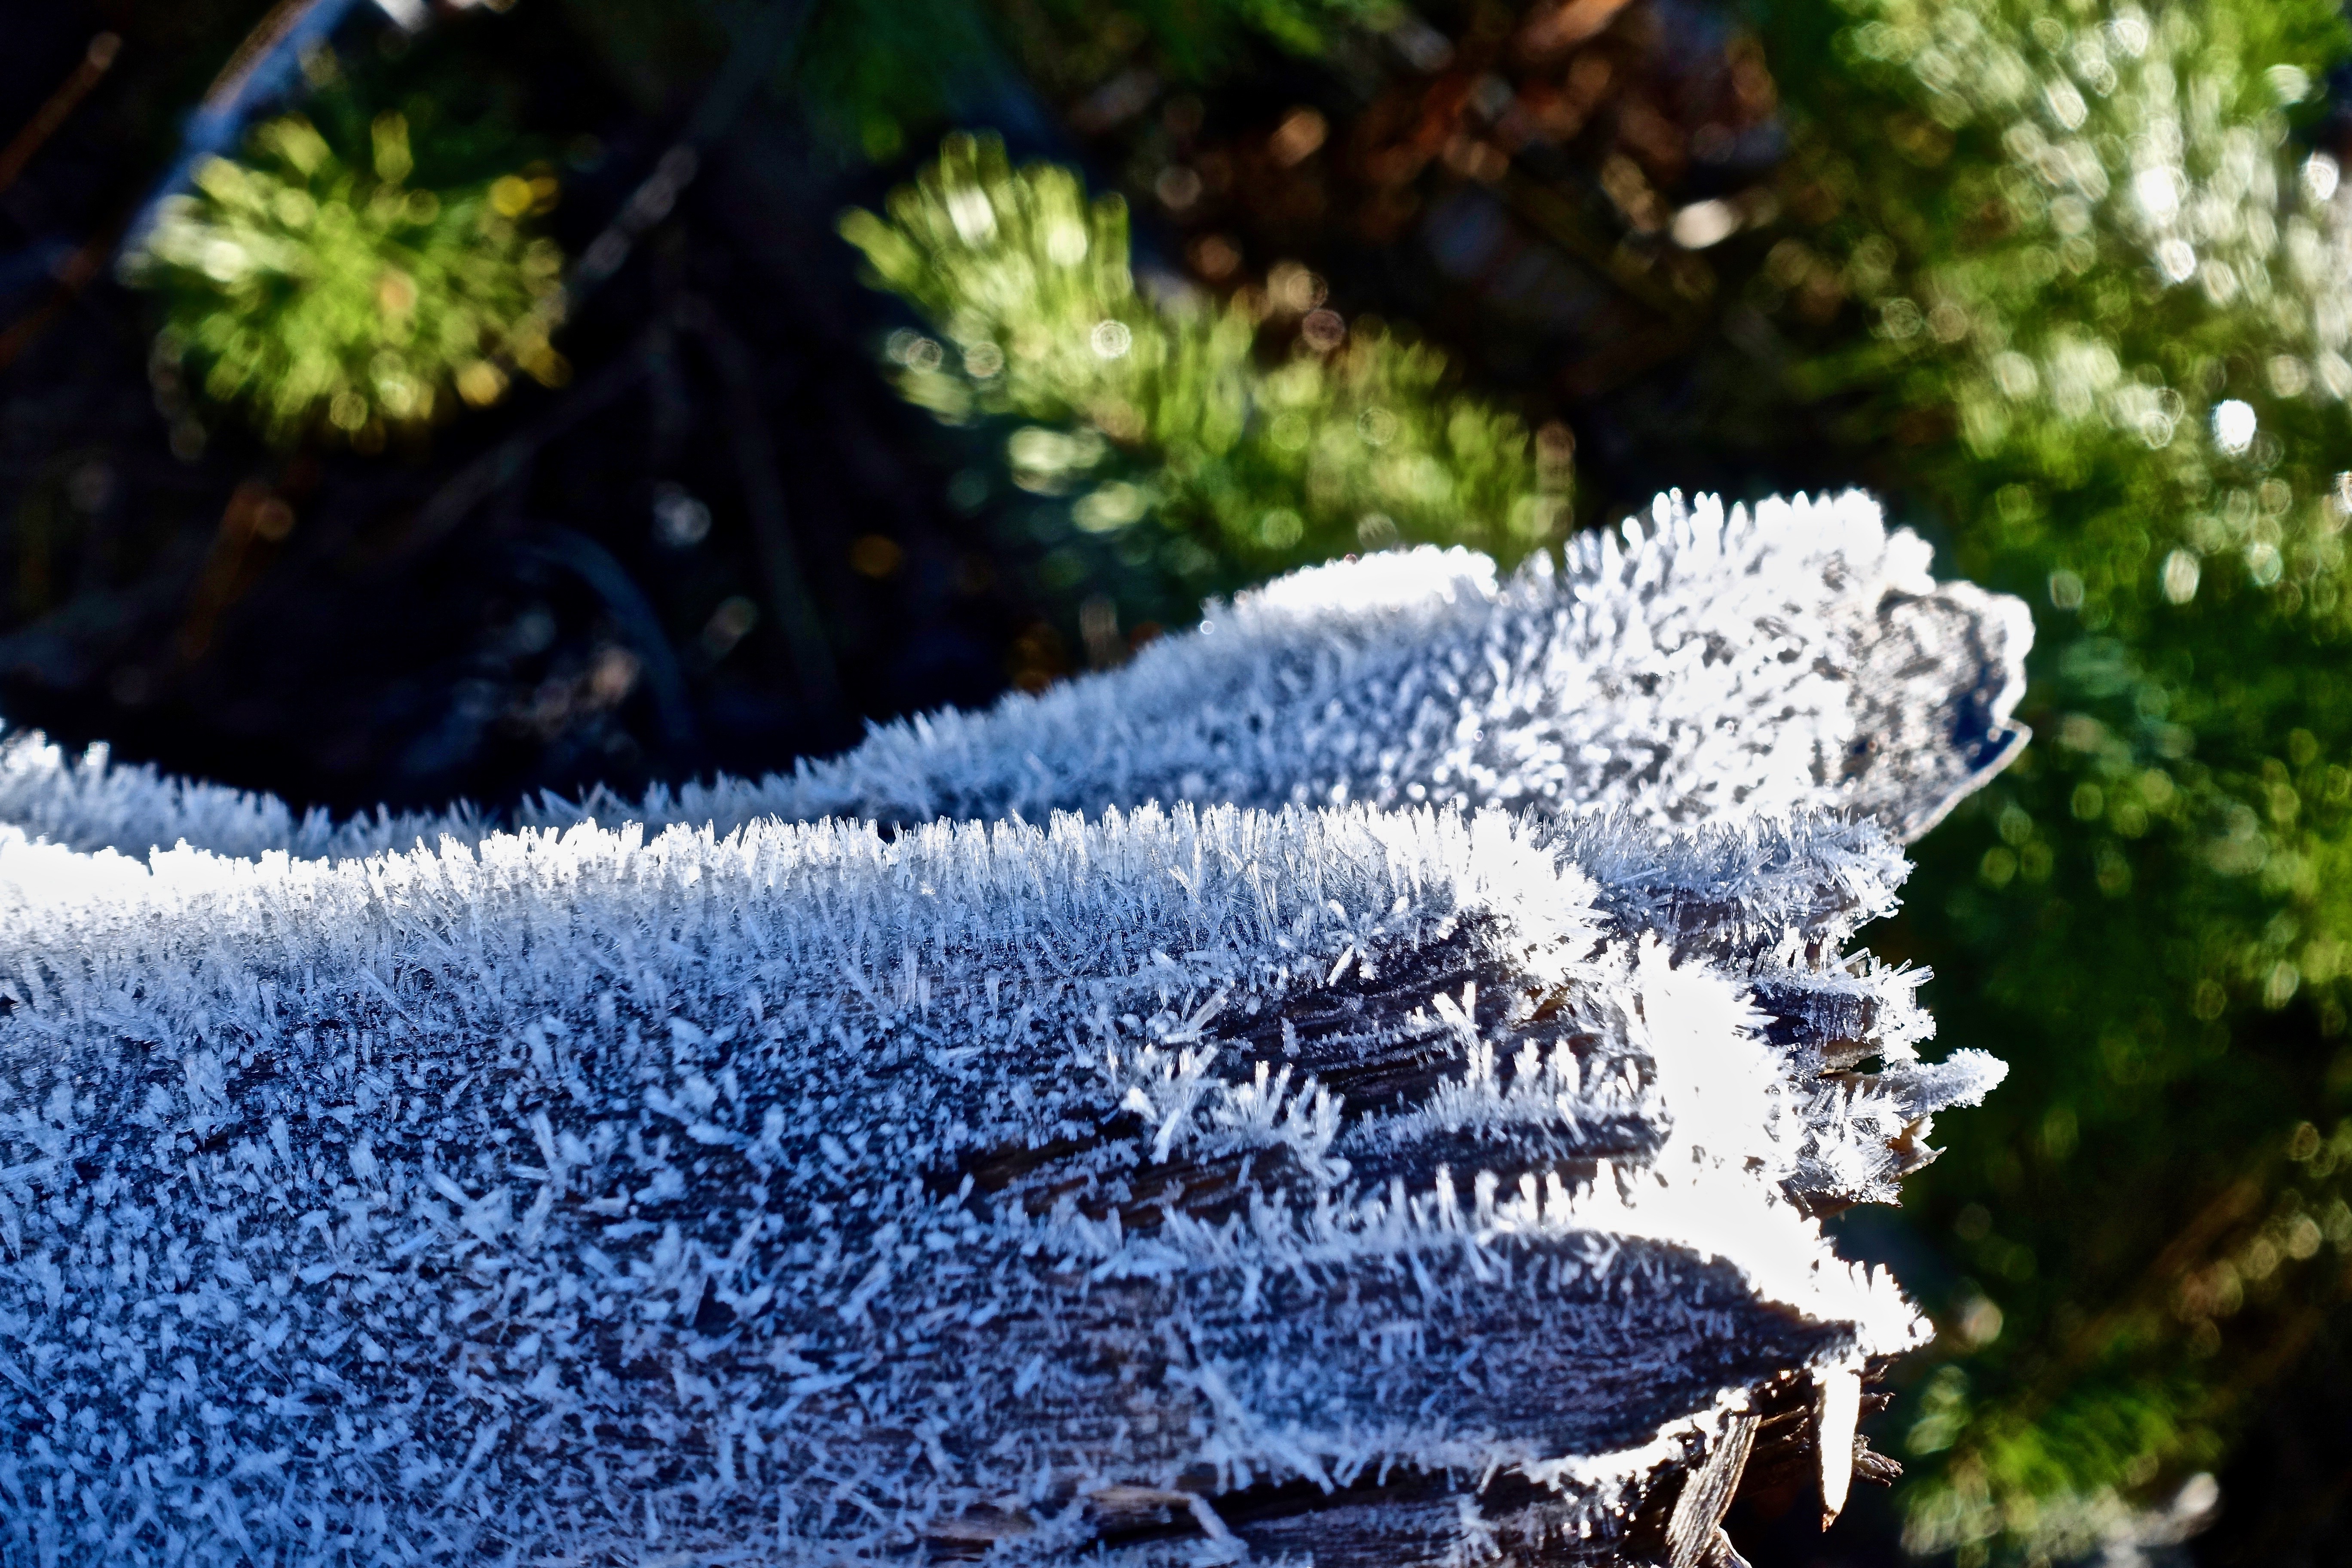
tree, water, nature, grass, branch, snow, cold, winter, plant, white, lawn, leaf, flower, frost, ice, weather, botany, freeze, frozen, blue, garden, season, icy, freezing, woody plant